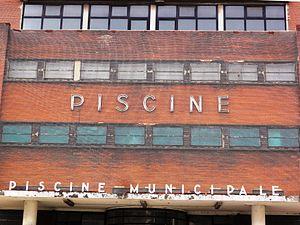
Cet article recense les monuments historiques de la Seine-Saint-Denis, en France.
La piscine de Pantin est une piscine située à Pantin, en Seine-Saint-Denis.
Cet article recense les édifices protégés au titre du Patrimoine du XXᵉ siècle du département de la Seine-Saint-Denis, en France.